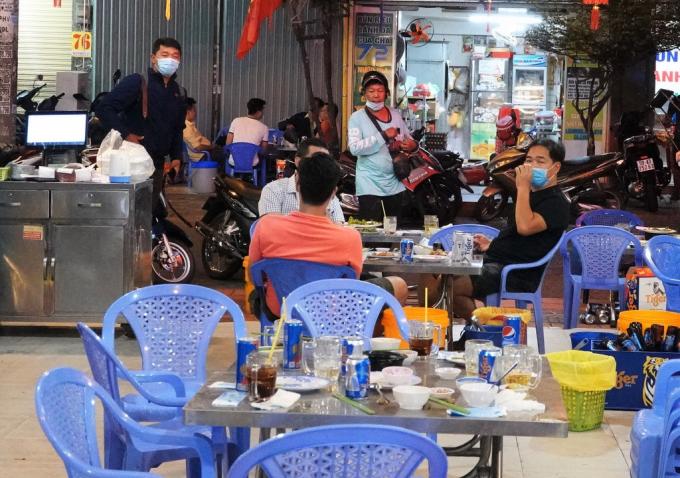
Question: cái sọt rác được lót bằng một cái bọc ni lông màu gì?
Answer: cái sọt rác được lót bằng một cái bọc ni lông màu vàng